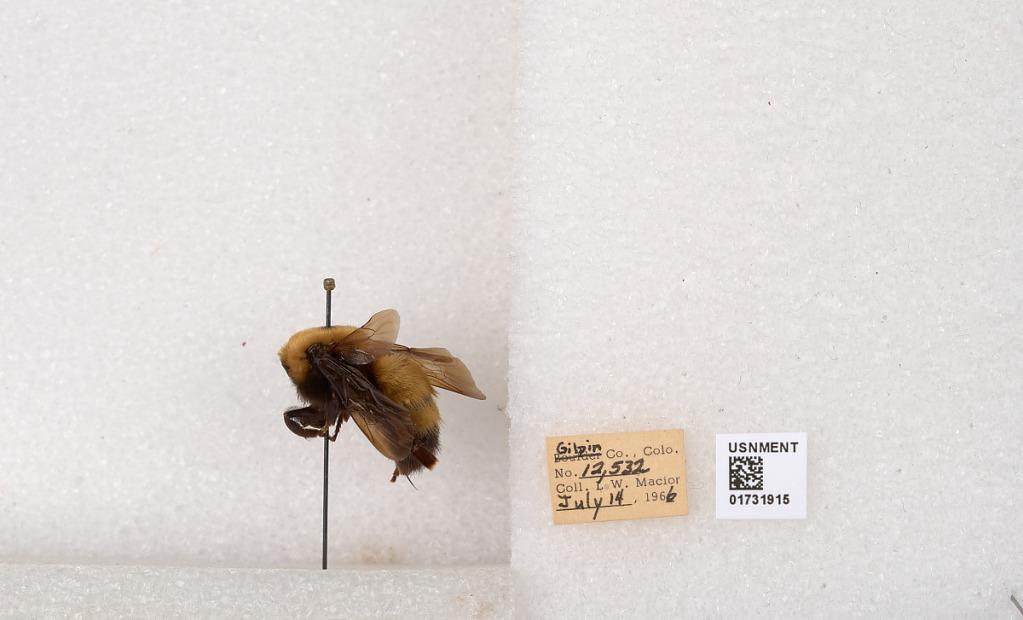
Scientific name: Bombus (Bombus) nevadensis Cresson